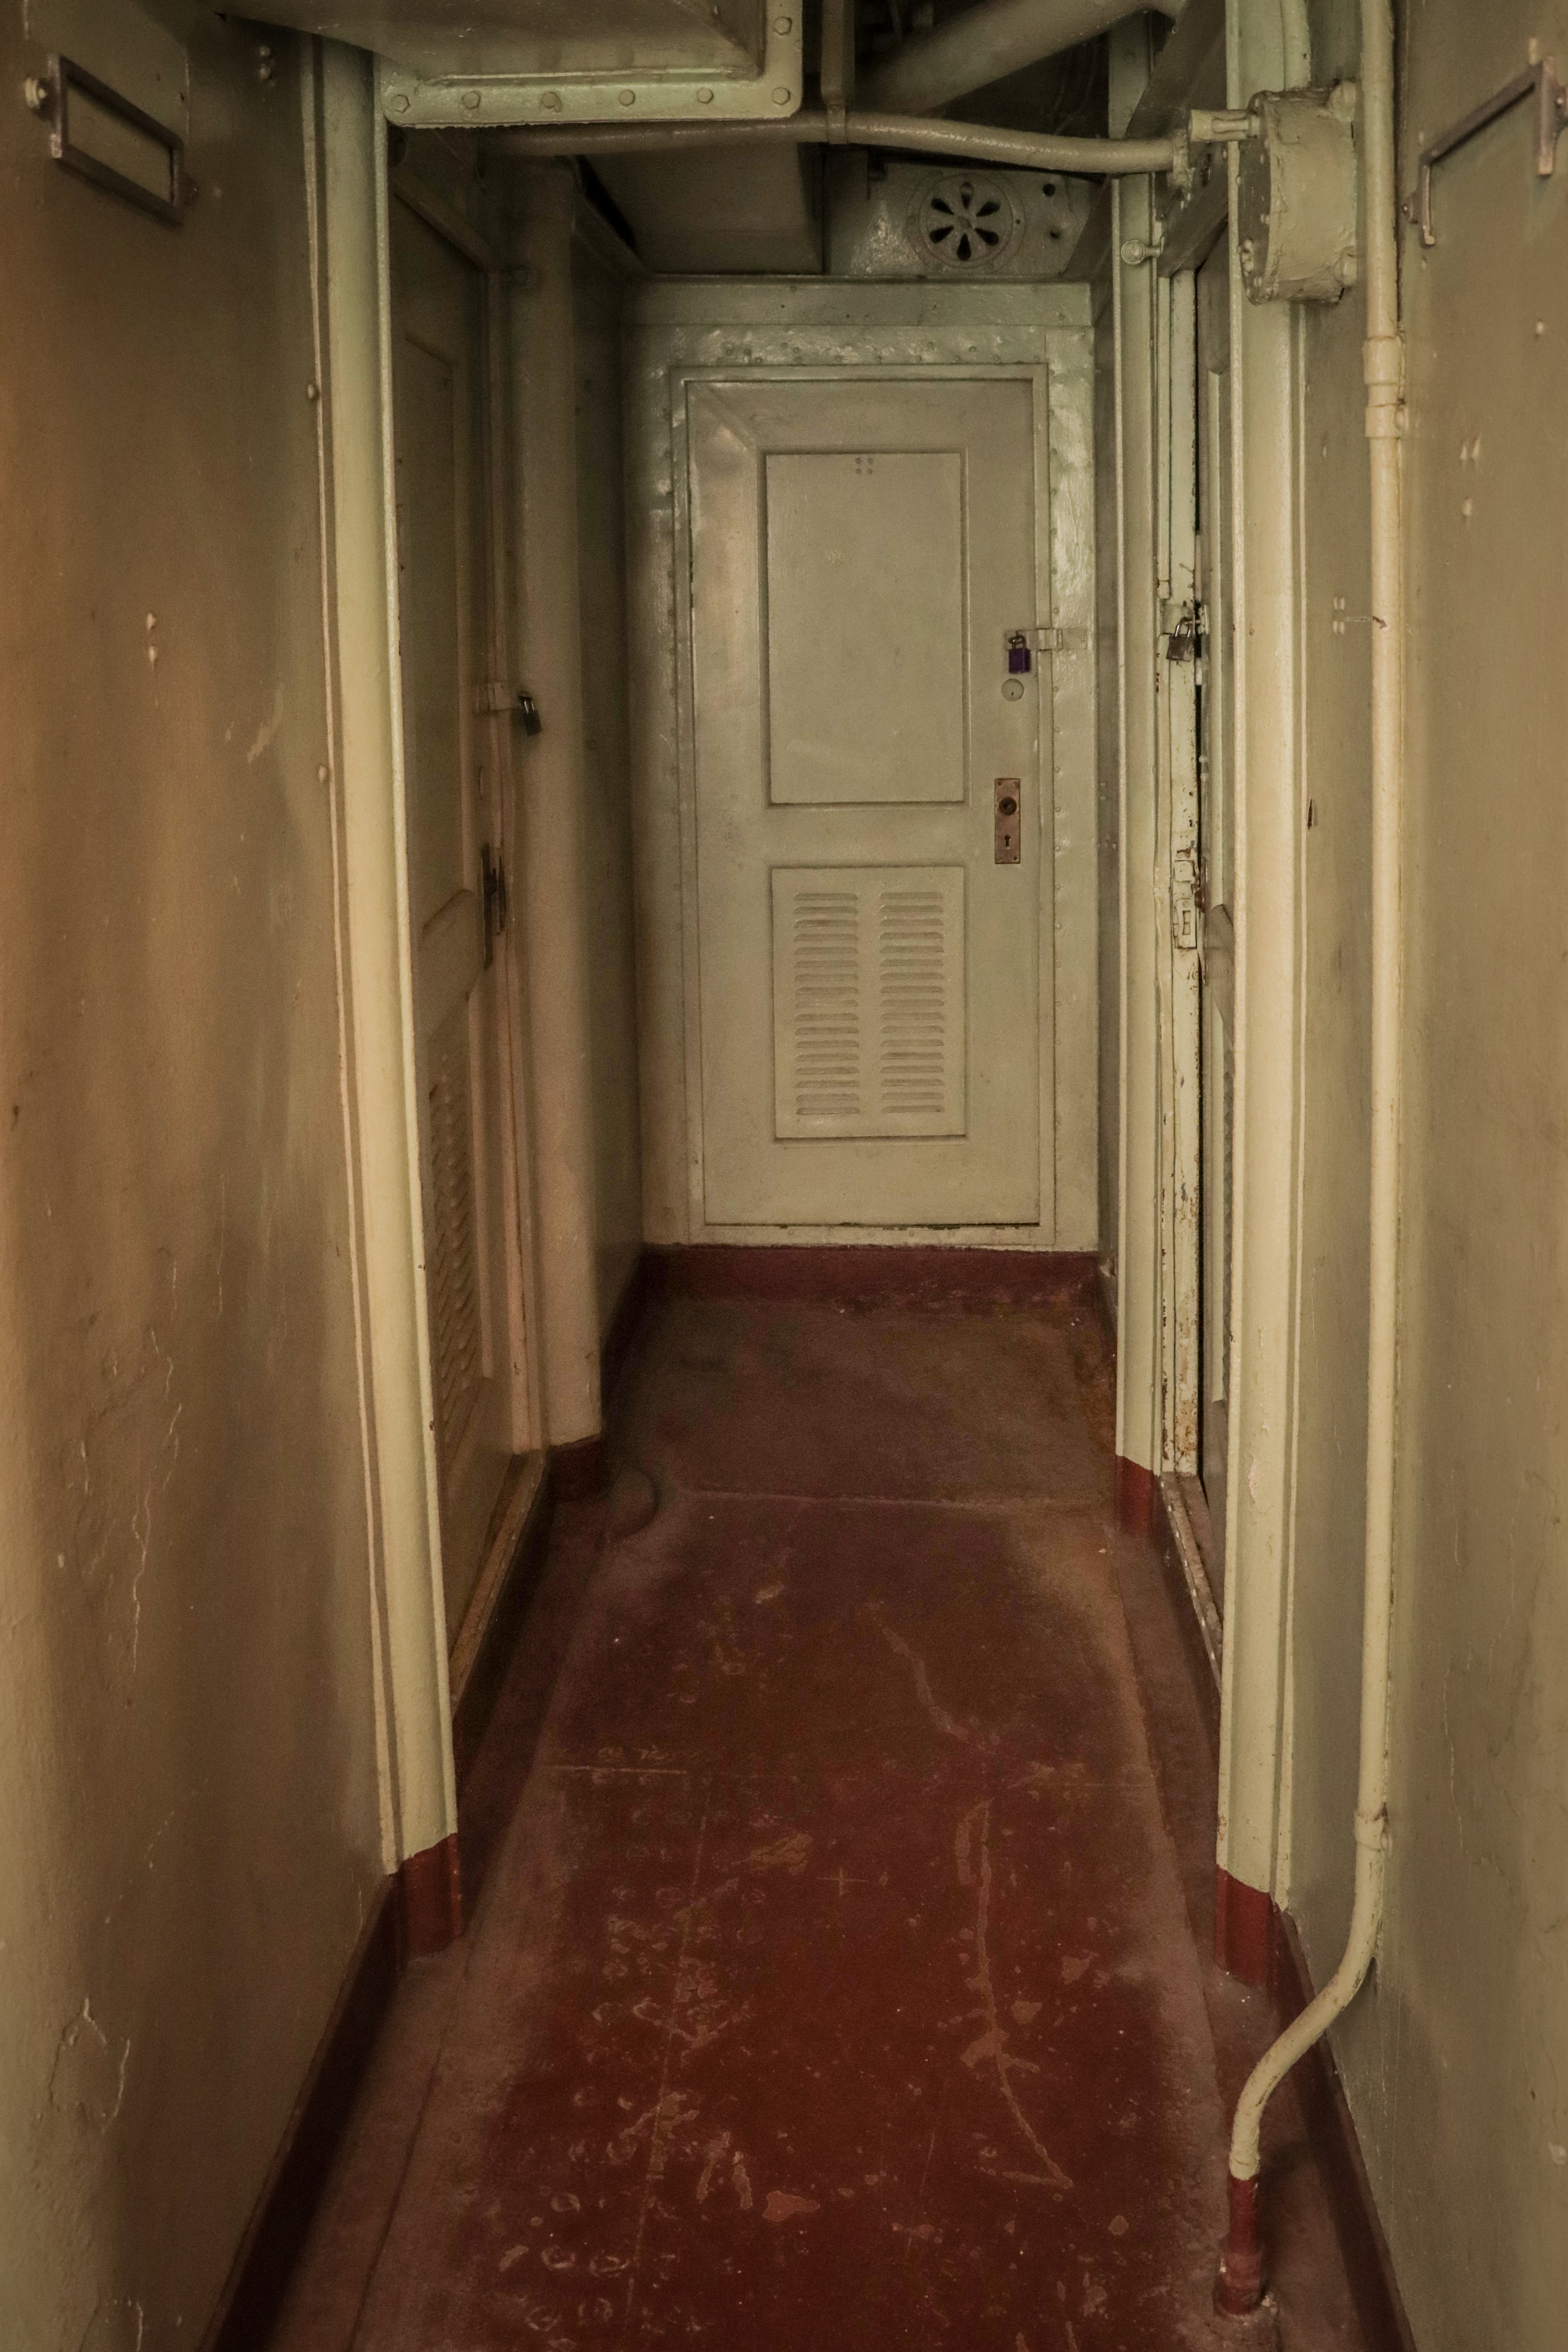
boat, ship, battleship, houston, brown, property, door, building, fixture, wood, flooring, floor, wall, hardwood, home door, hall, wood stain, ceiling, house, molding, room, event, building material, carpet, symmetry, plaster, plywood, varnish, wood flooring, aisle, rectangle, plank